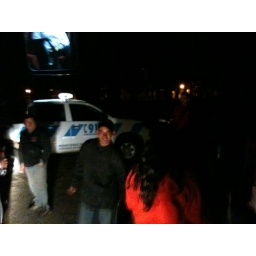
Our bus was detained by the police on the way home